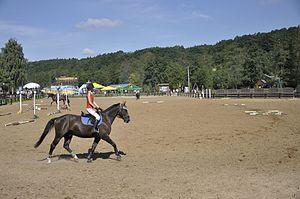
Le cheval en Pologne a été vénéré, en particulier de par des pratiques d'hippomancie à Szczecin, au XIIᵉ siècle. Il connaît une nette chute d'effectifs au XXᵉ siècle. Il est désormais élevé principalement pour les sports équestres et la viande. La Pologne est connue pour être le berceau du Konik, un petit cheval descendant du Tarpan sauvage.